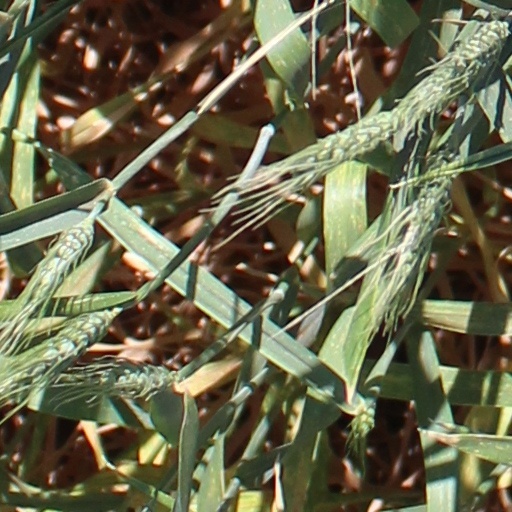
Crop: wheat